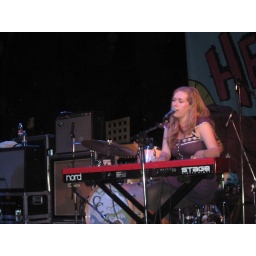
the hush sound performing with boys like girls and hellogoodbye at kool haus in toronto, ontario on april 19th.